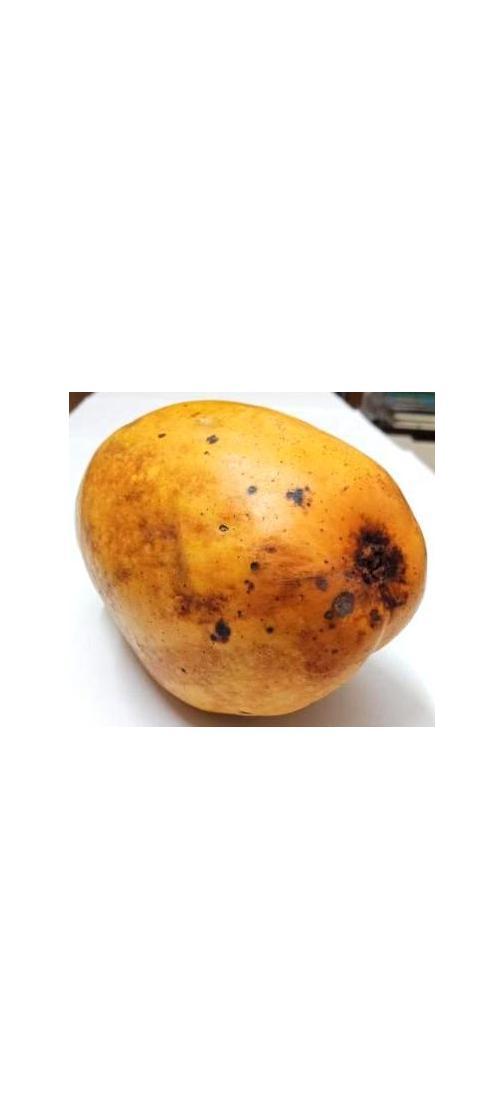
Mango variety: Bari-11